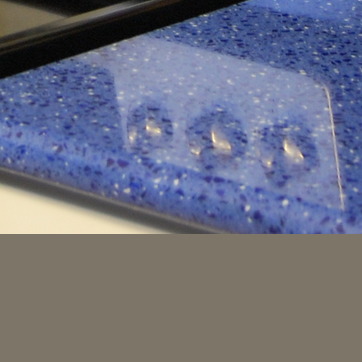
Material: polishedstone